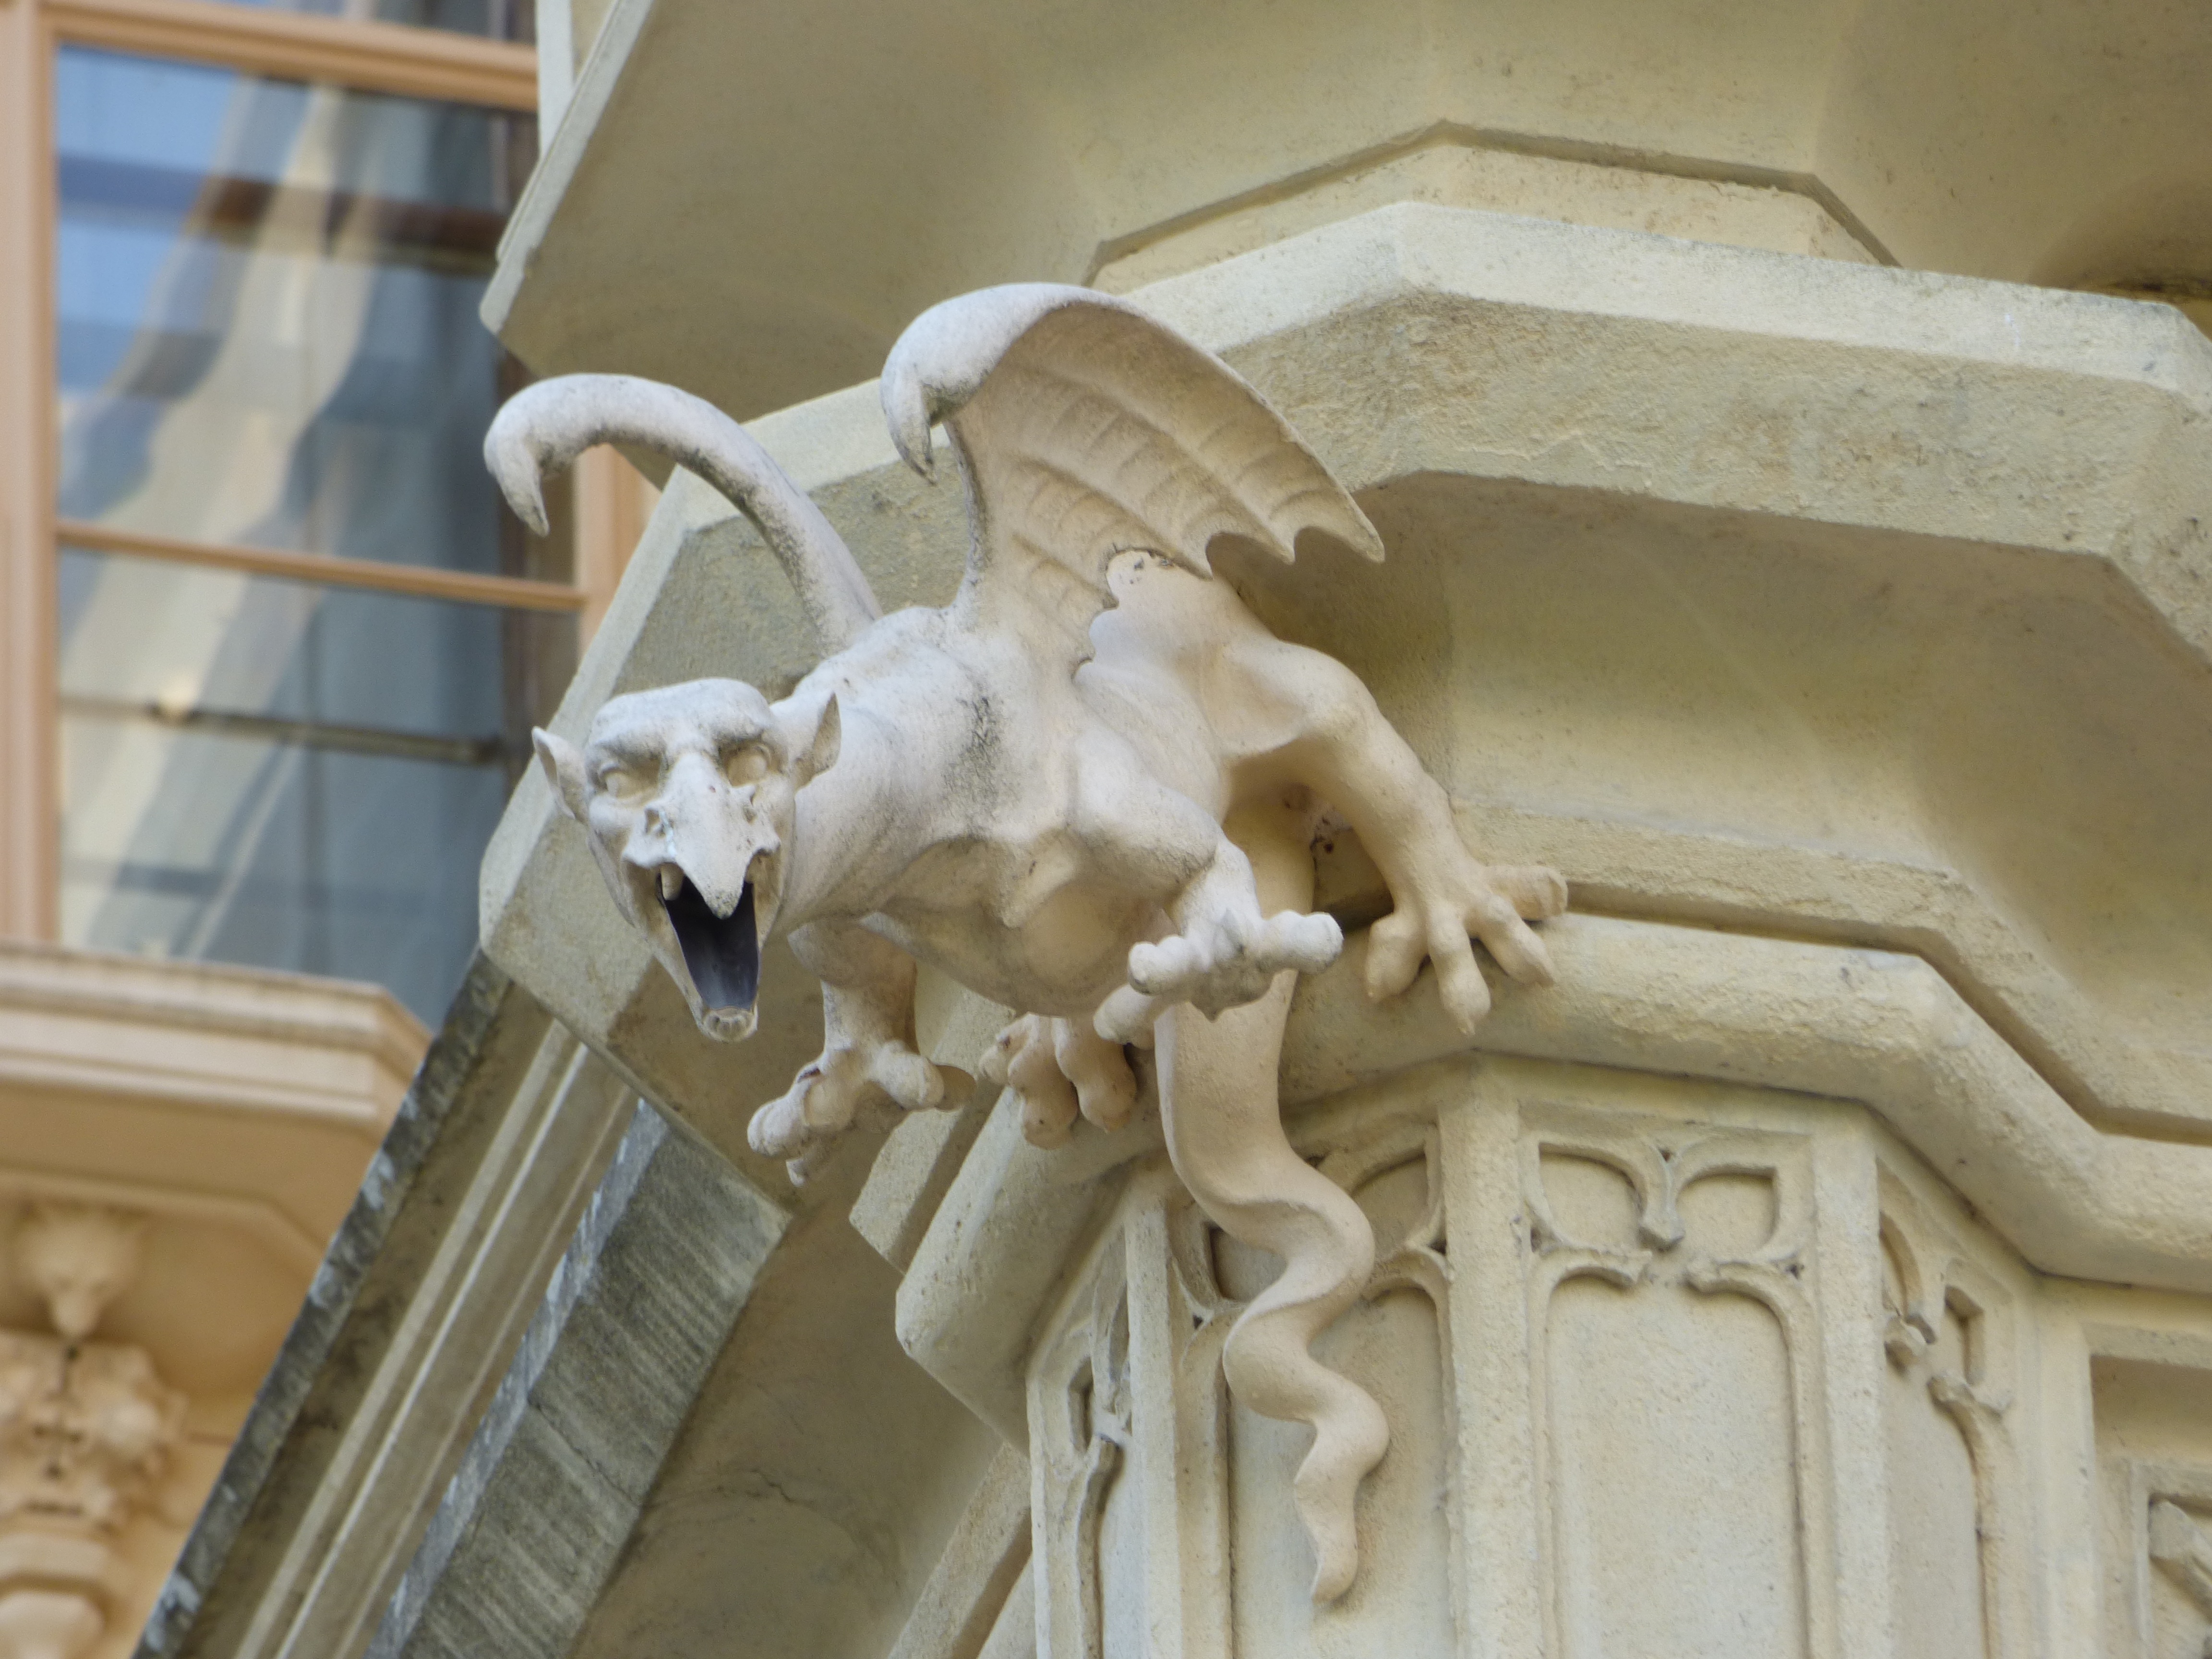
architecture, wood, white, monument, statue, decoration, artistic, eagle, castle, ornament, gargoyle, sculpture, art, temple, neck, gutter, carving, decorating, wall decoration, the art of, stone carving, the statue, ancient history